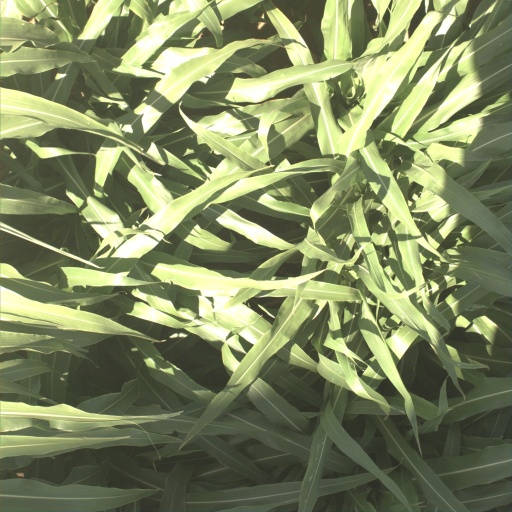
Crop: sorghum